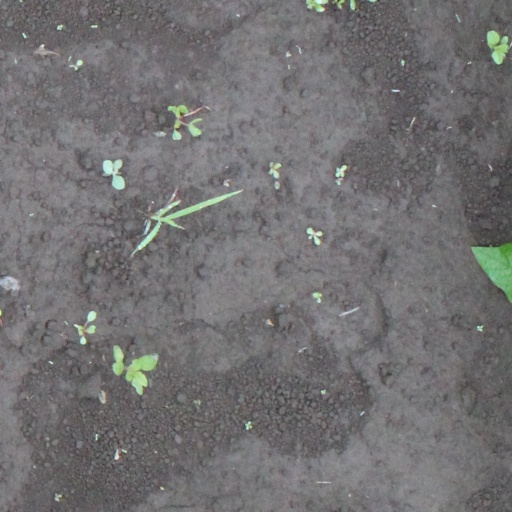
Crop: soybean